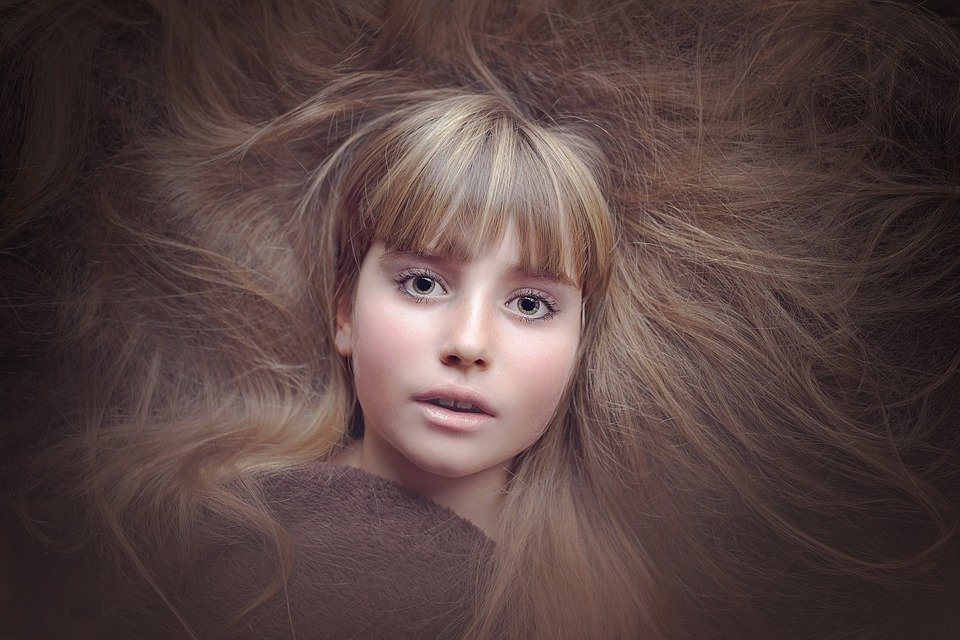
Gender: women